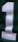
Number: 1